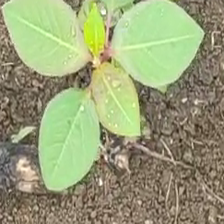
Weed species: Moti_dudhi(Euphorbia_geneculata_L)